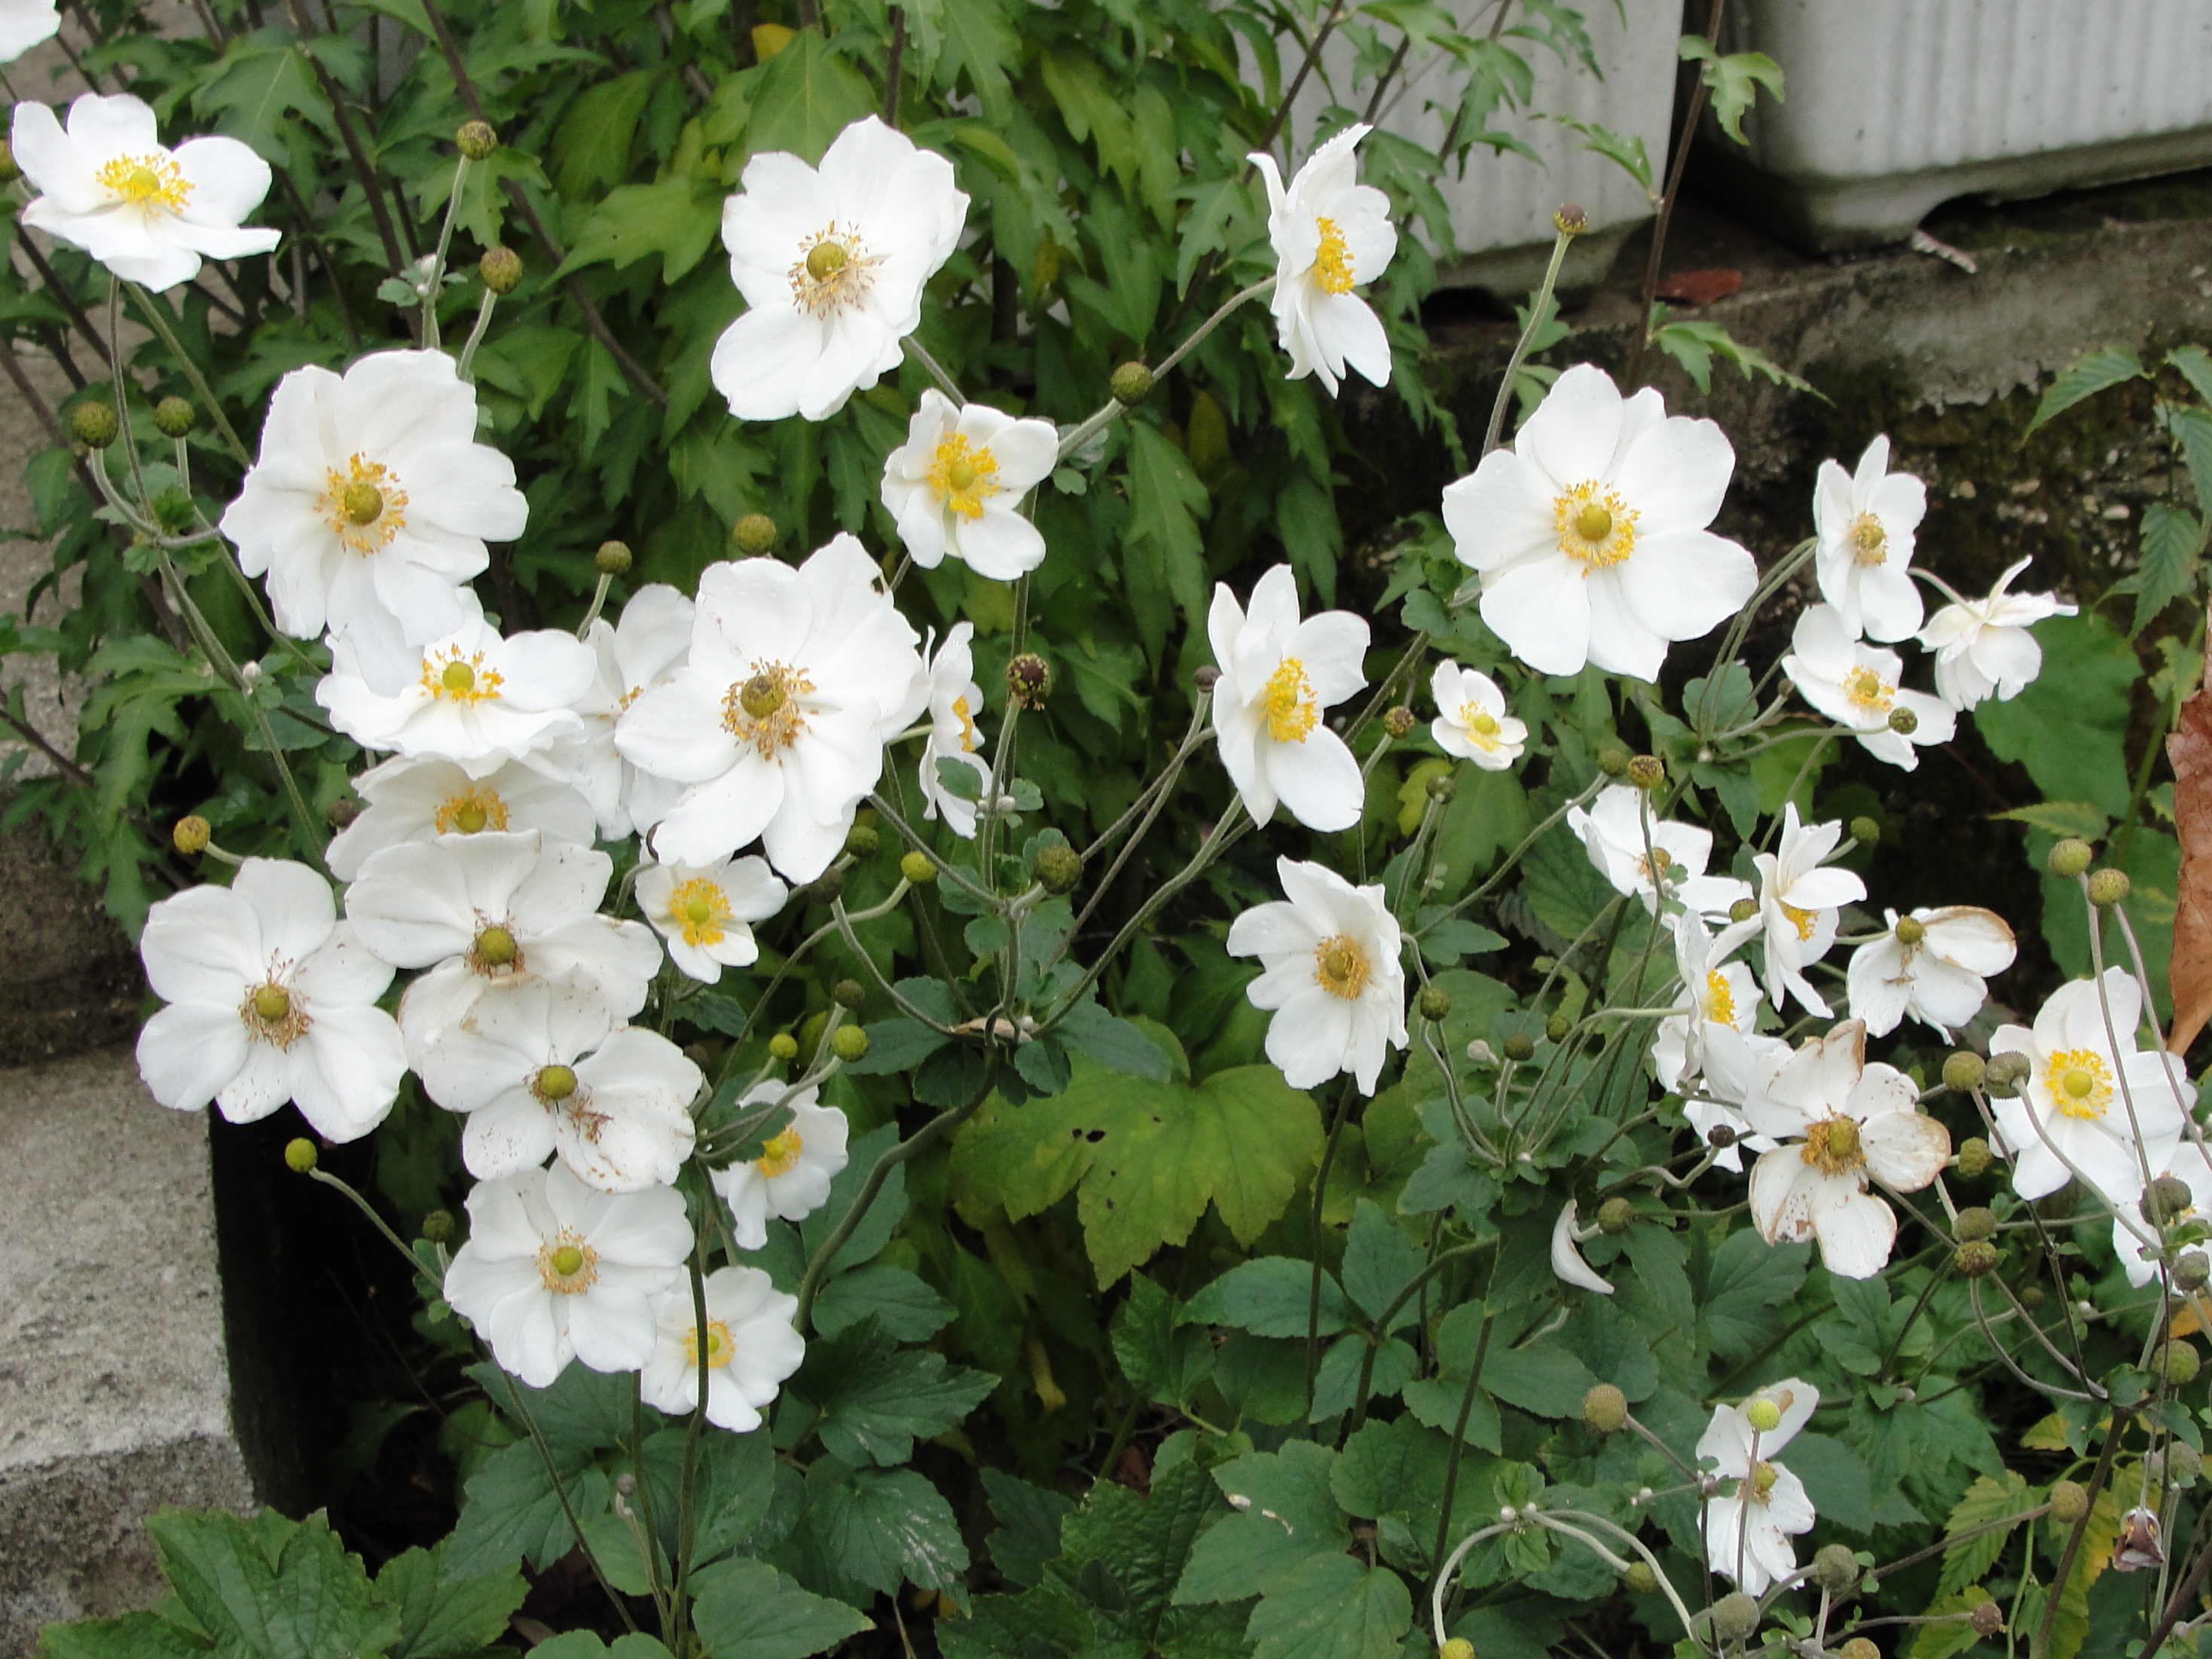
flower, plant, flowering plant, rose family, shrub, anemone, groundcover, annual plant, rosa wichuraiana, tanacetum parthenium